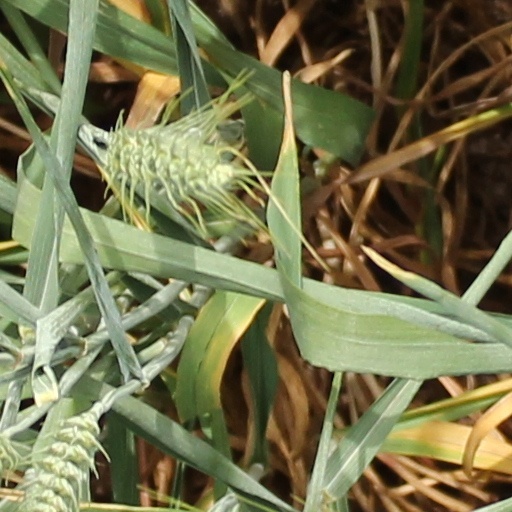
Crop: wheat